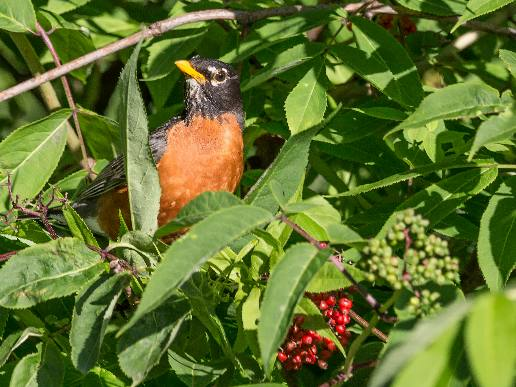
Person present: No